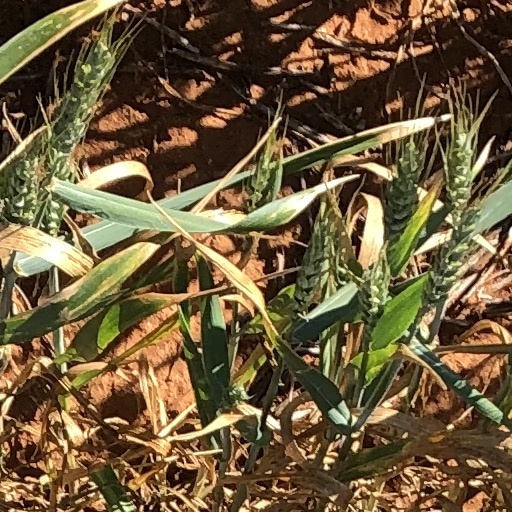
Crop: wheat